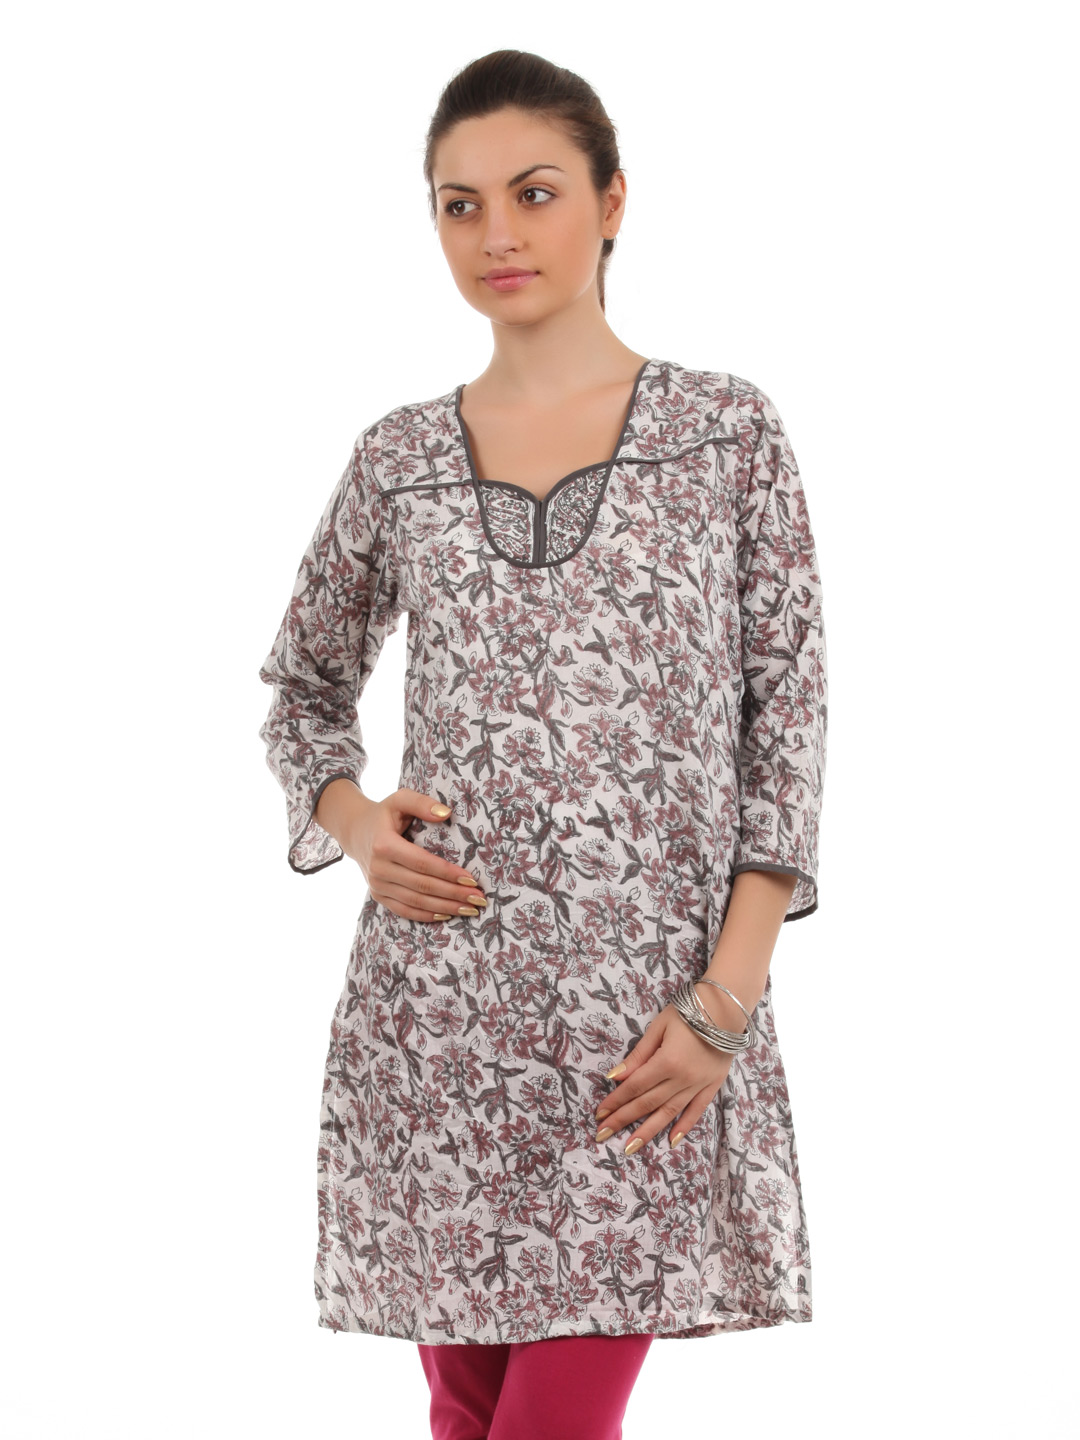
Diva Women White Kurta
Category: Apparel / Topwear / Kurtas
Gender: Women
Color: White
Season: Summer 2012
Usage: Ethnic